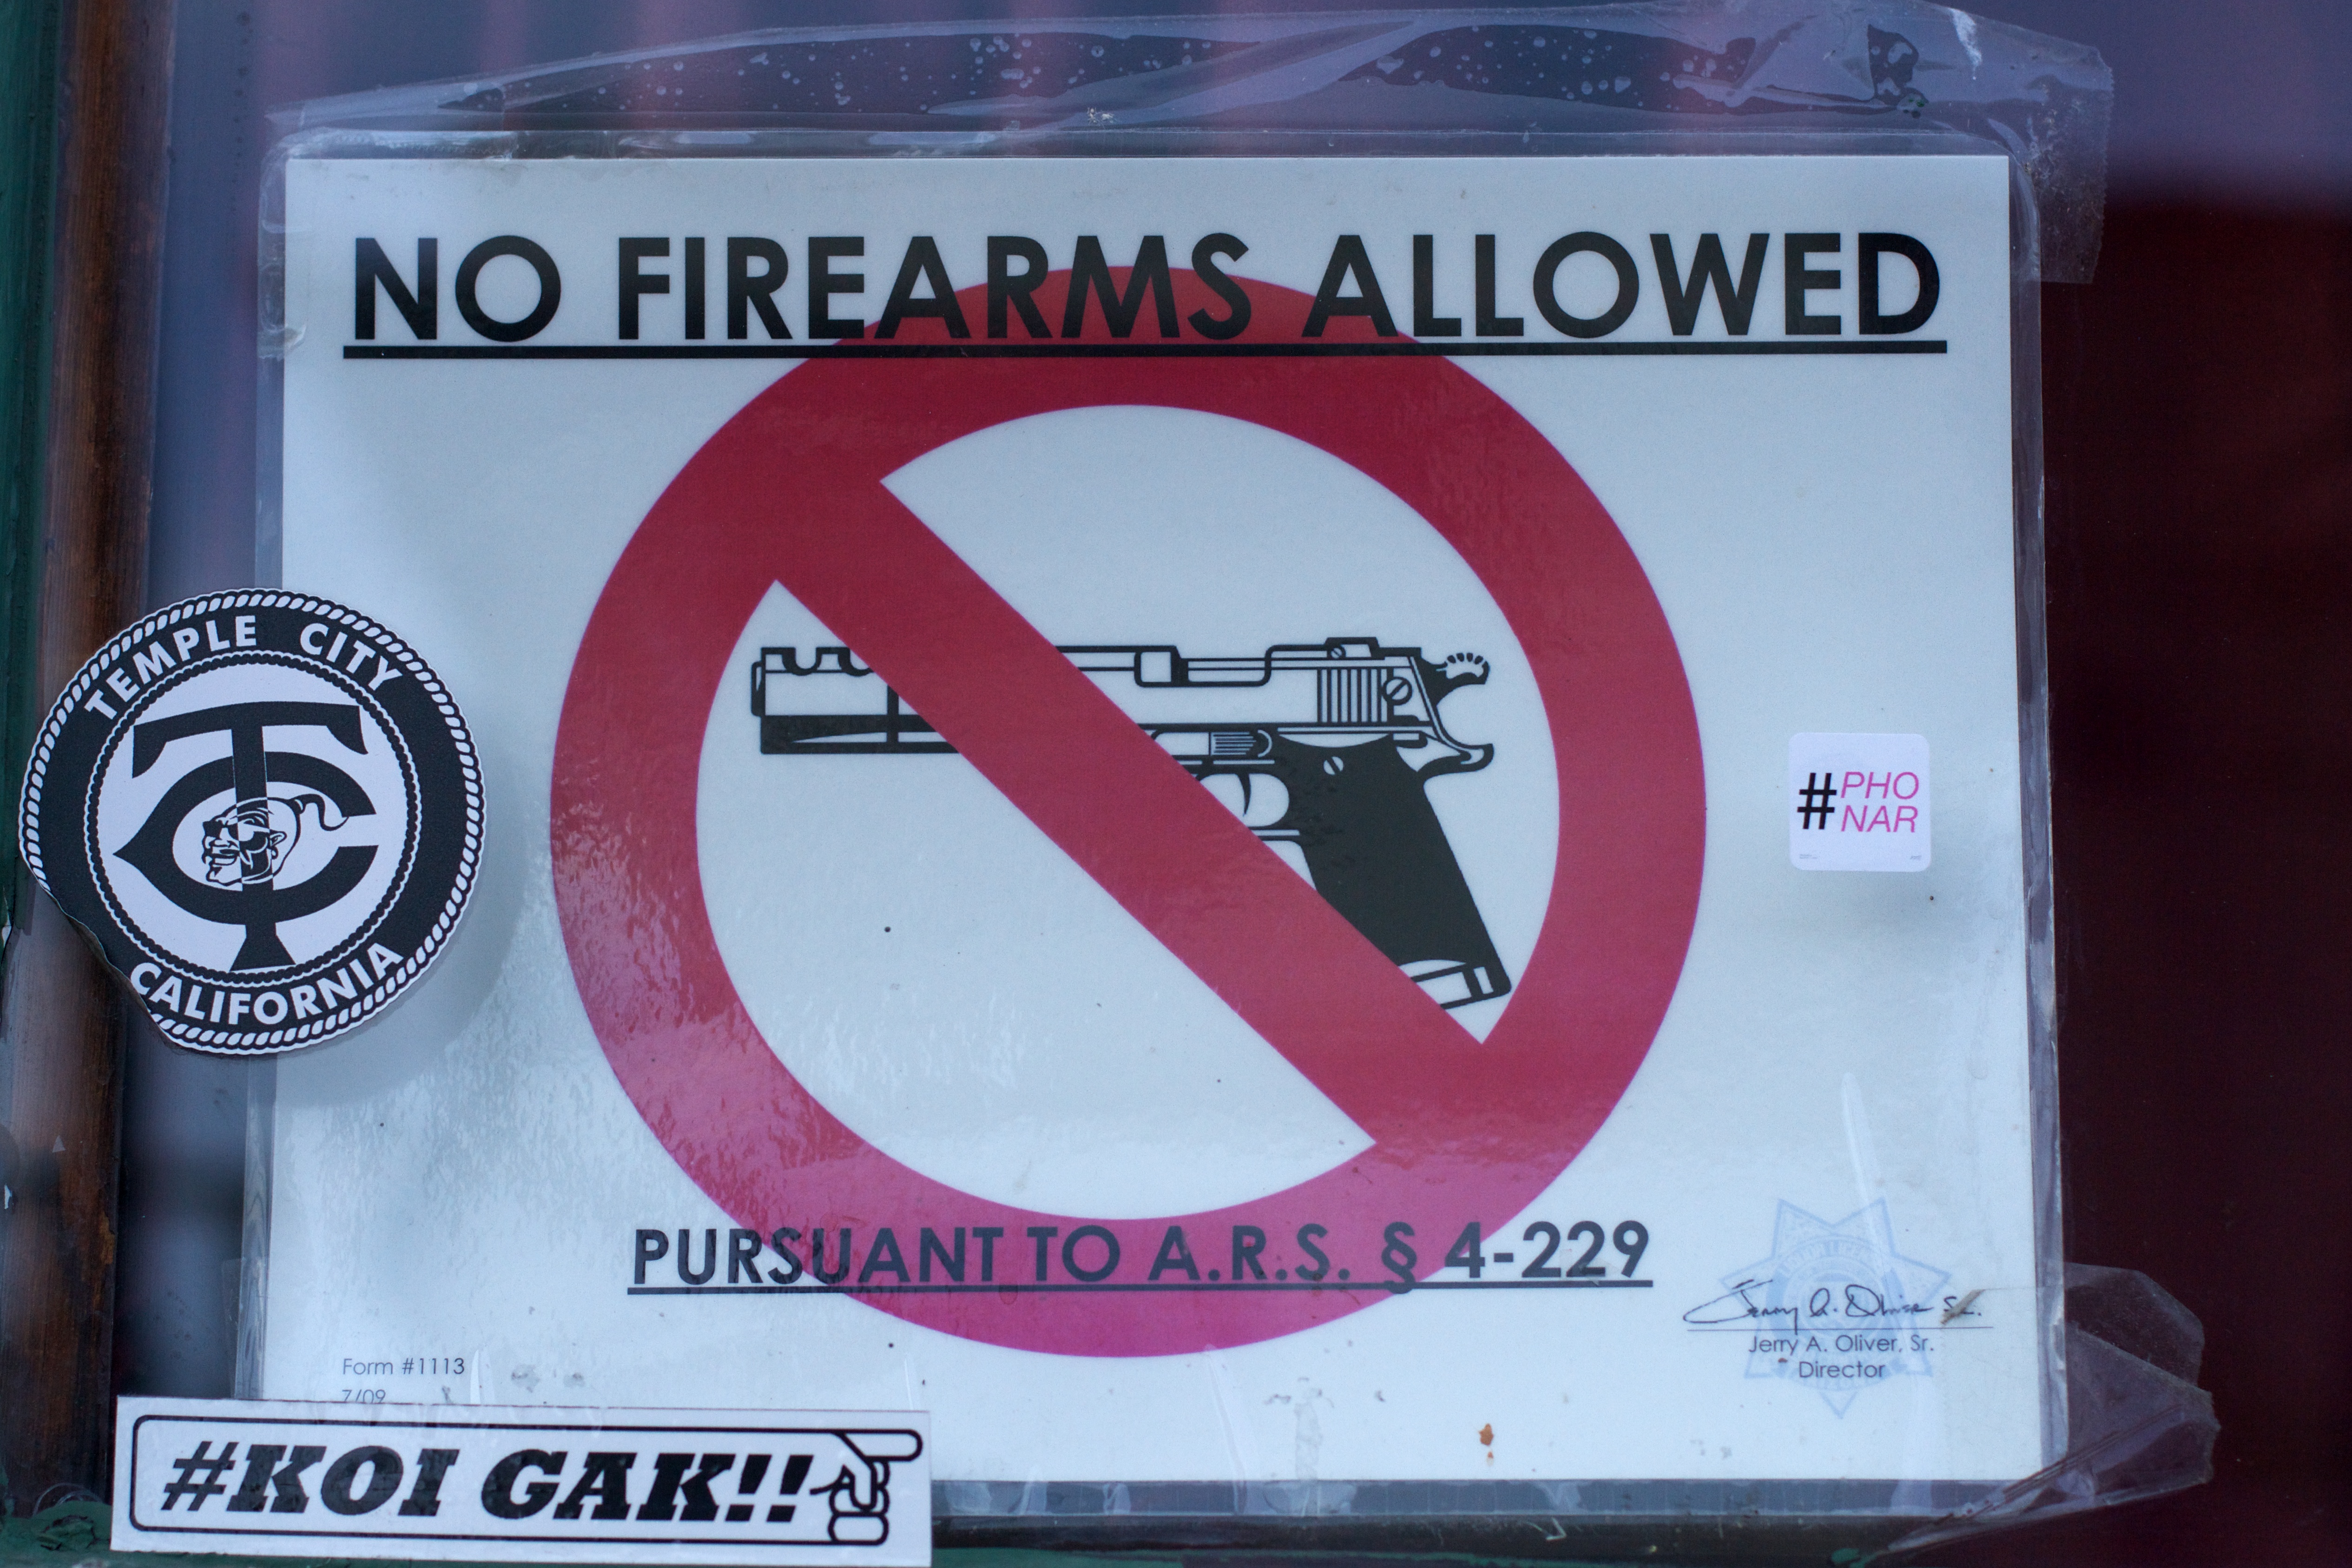
number, advertising, sign, signage, phonar, automotive exterior, vehicle registration plate